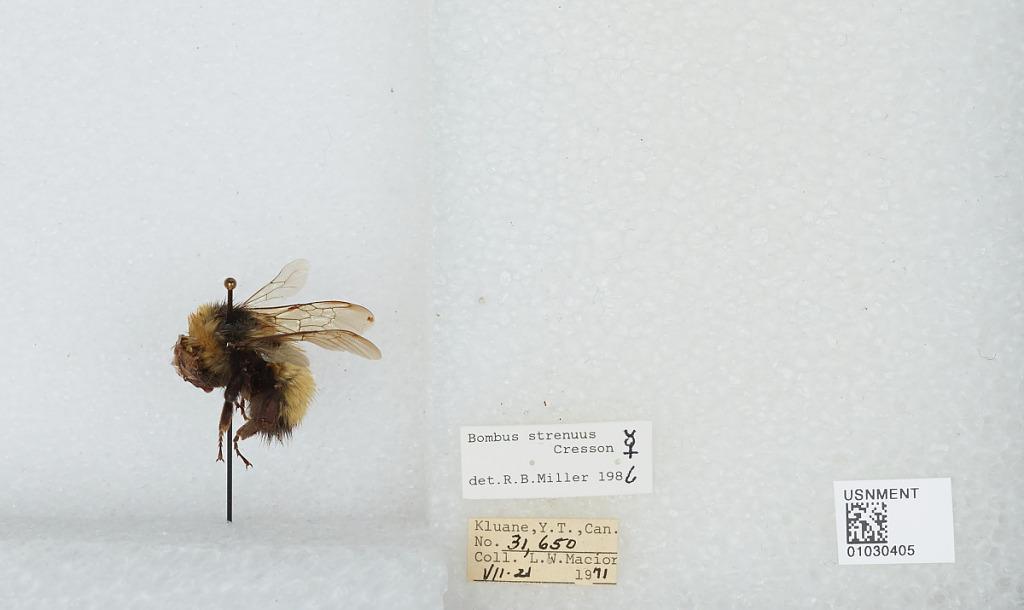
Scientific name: Bombus (Alpinobombus) neoboreus Sladen
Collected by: L. Macior
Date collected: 1971-7-21
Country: Canada
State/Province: Yukon Territory
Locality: Kluane
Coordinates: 60.75, -139.5
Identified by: Miller, R. B.